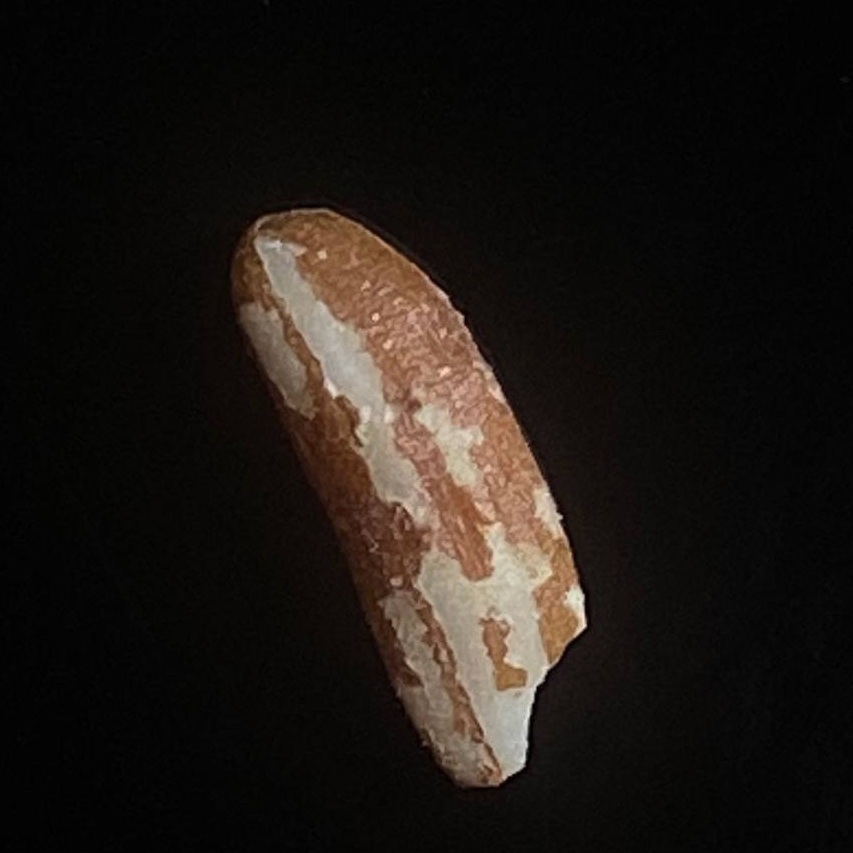
Rice variety: Lal_Binni